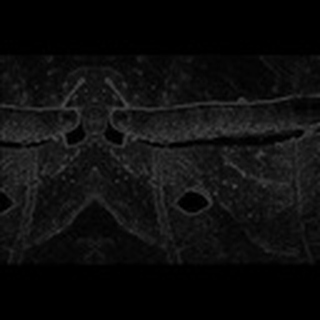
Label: cotton_army_worm